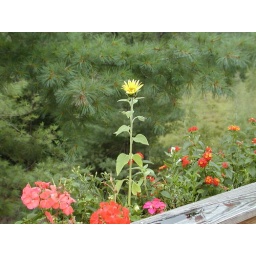
Volunteer sunflower in the balcony window boxes